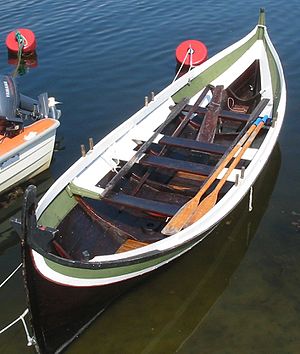
Nordlandsbåd / Oversigt over størrelser af nordlandsbåde
Hundromsfæring fra Rana.
Nordlandsbåd er en fælles betegnelse for traditionelle, klinkbyggede både byggede i Nordland, Troms eller Finnmark. Nordlandsbåden var i mange hundrede år den enerådende brugsbåd i Nordnorge. Fra Nord-Trøndelag i syd til Kolahalvøen i nordøst.